Rancho San Lorenzo (Castro)

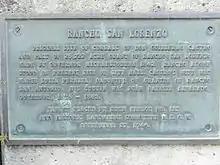
plaque outside the original Hayward City Hall building, at Alex Giualini Plaza

With the cession of California to the United States following the Mexican-American War, the 1848 Treaty of Guadalupe Hidalgo provided that the land grants would be honored. As required by the Land Act of 1851, a claim for Rancho San Lorenzo was filed with the Public Land Commission in 1852, and the grant was patented to Guillermo Castro in 1865.